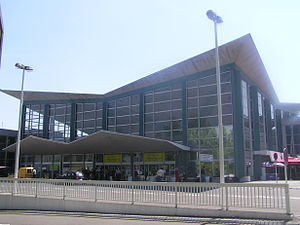
Beograd Lufthavn / Galleri
Beograd Lufthavn eller Beograd Nikola Tesla Lufthavn er en international lufthavn i Serbien. Den er beliggende to kilometer vest for Surčin, 12 km fra centrum af landets hovedstad Beograd.